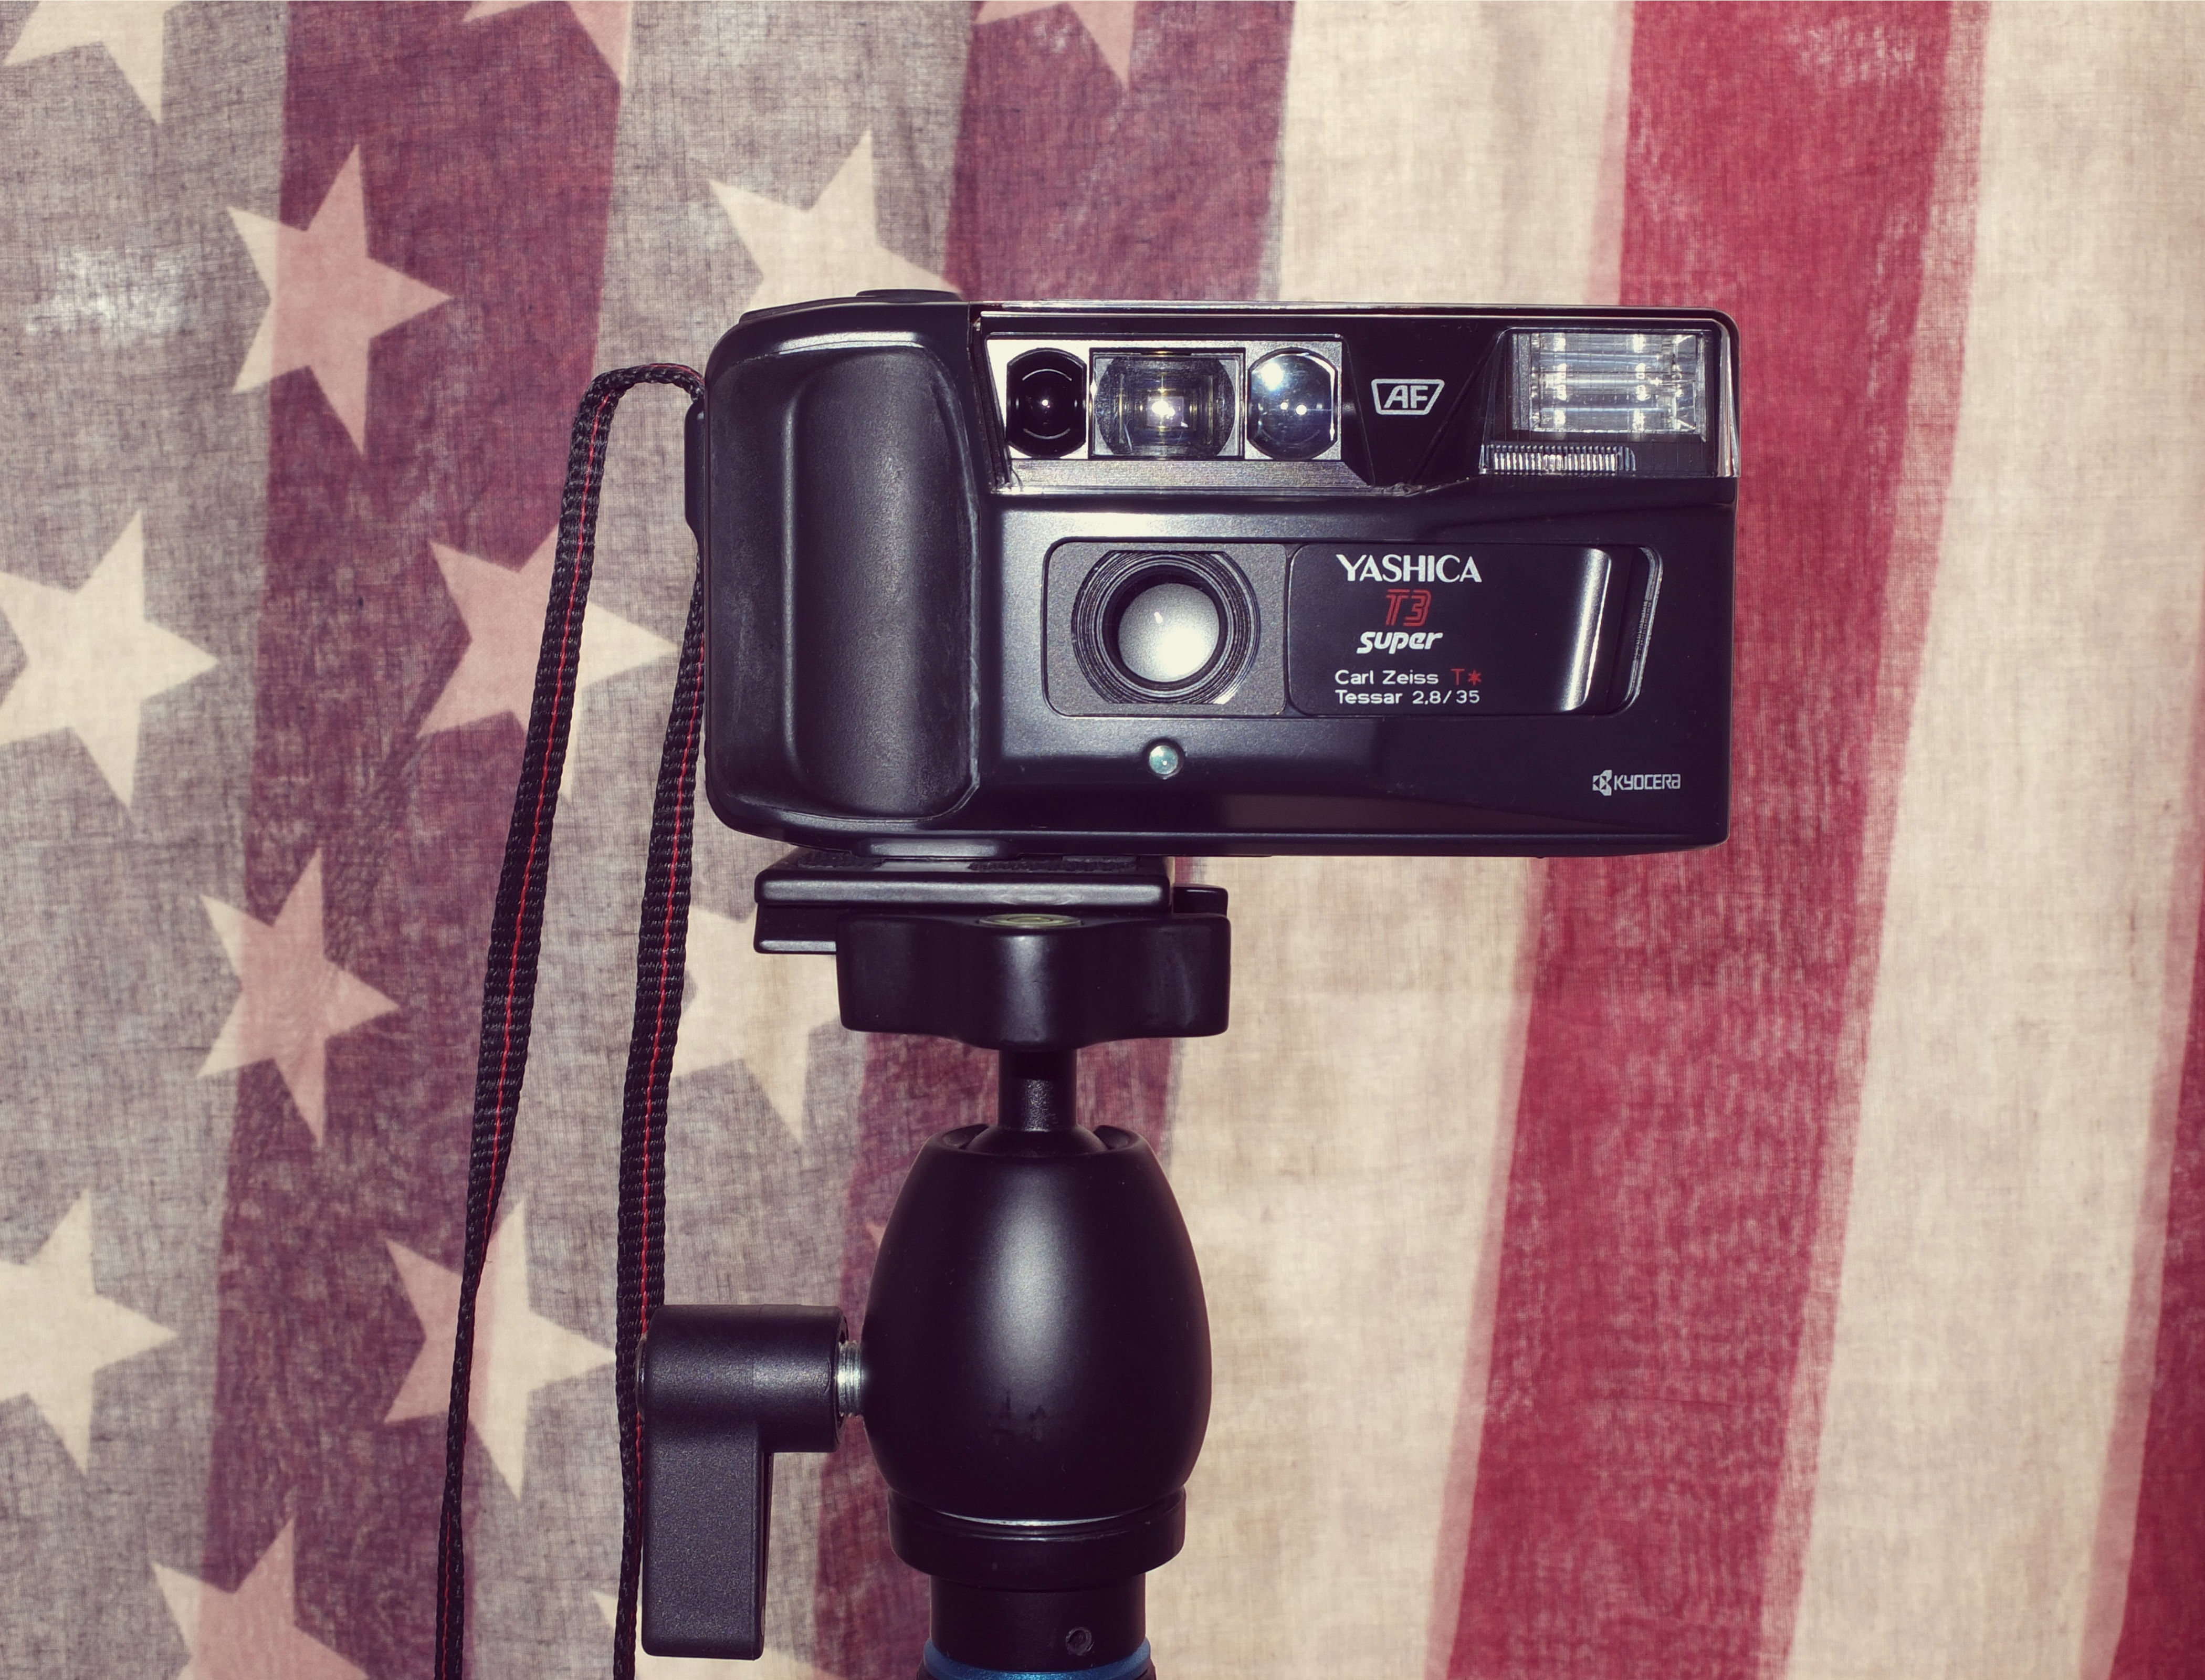
camera, photography, vintage, retro, old, film, photo, analog, lens, film camera, flag, usa, nostalgia, close, old camera, hipster, yashica, photograph, camera lens, retro look, photo camera, rangefinder camera, analog camera, cameras optics, camera accessory